Pomorie

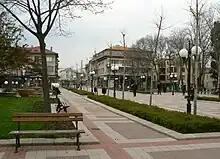
Centre of Pomorie

Pomorie was founded by the Ancient Greeks under the name "Anchialos", deriving from Ancient Greek "anchi-" ("near, close to") and "hals-" ("sea"). In Latin, this was rendered as "Anchialus". The Bulgars called the town "Tuthon", though its more common name in Bulgarian was Анхиало, "Anhialo" based on the Greek name. During the Ottoman rule, the town was called "Ahyolu". In 1934 the town was renamed to Pomorie, from the Bulgarian "po-" (in this context "by, next to") and "more" ("sea"), corresponding to the etymology of the original Greek name.